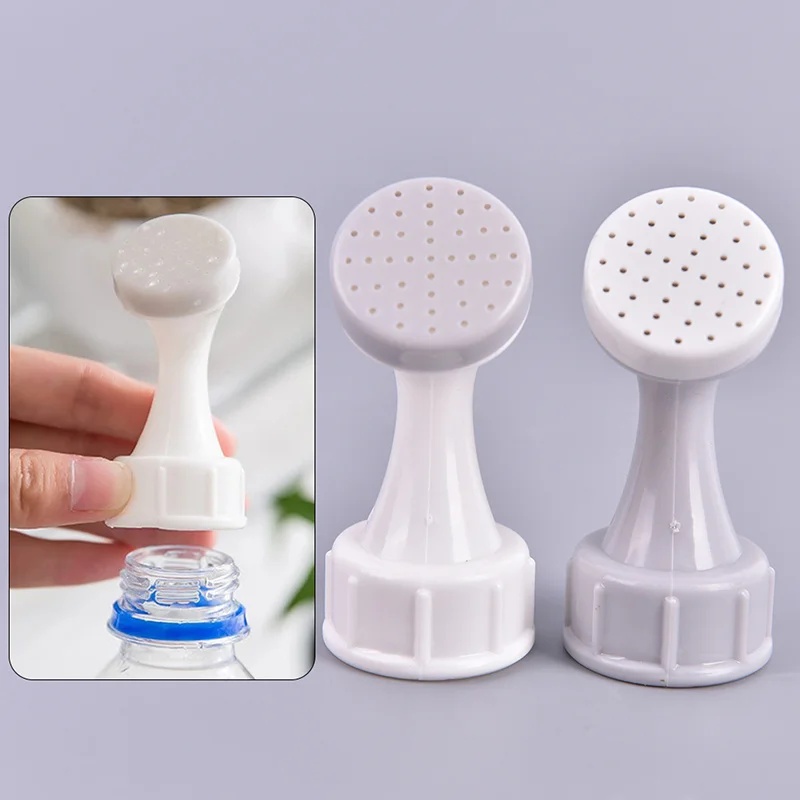
Outdoor
SPECIFICATIONS Brand Name : NoEnName_Null Material : Plastic Origin : Mainland China Hign-concerned Chemical : None Type : Water Cans Plastic Type : PP Material : Plastic Origin : Mainland China Type : Water Cans Model Number : D55 Choice : yes Description: Watering roses which simply screw on to old plastic bottles Provides delicate and directional watering Fits most size bottles from 300ml to 3-litre Small hole,water is uniform, control the amount of water. Features: Material: Plastic Plastic Type: PP Product Name: Water Tool Colour:As Picture Show Size:7x3cm Package Include: 2pcs Garden Spray Waterer Sprinkler Note: Please allow minor error due to manual measurement. The colors may be a little difference for the different monitor display.
Brand: CrowsNestStore
Category: Home & Garden > Lawn & Garden > Watering & Irrigation > Watering Can Accessories > Watering Can Nozzles